Marco Polo (1982 TV series)

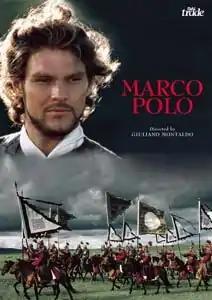
Poster of "Marco Polo"

Marco Polo is a 1982 American-Italian television miniseries originally broadcast by NBC in the United States and by RAI in Italy. It stars Kenneth Marshall as Marco Polo, the 13th-century Venetian merchant and explorer. The series also features appearances by Denholm Elliott, Anne Bancroft, John Gielgud, Burt Lancaster, Ian McShane, Leonard Nimoy, and others. It was originally broadcast in four episodes, where episodes 1 and 4 were twice as long as episodes 2 and 3. The series is sometimes divided into six equally long episodes.